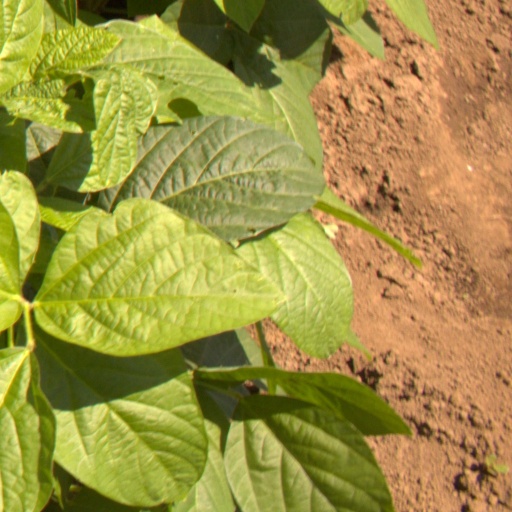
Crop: soybean